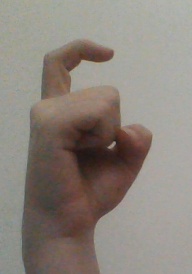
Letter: ra